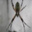
Label: spider